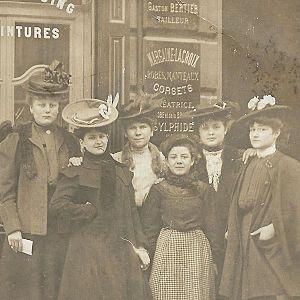
Employées de la maison de couture Margaine-Lacroix posant devant le 19 boulevard haussman.
Spécialisée dans les corsets, robes et manteaux, la maison Margaine-Lacroix est une maison de couture française restée célèbre pour ses créations de corsets et ses robes Sylphides et Tanagréennes.